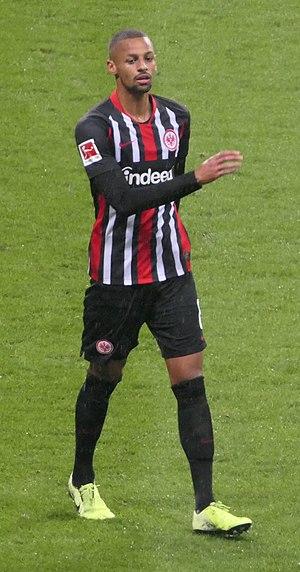
Djibril Sow, né le 6 février 1997 à Zurich, est un footballeur suisse. Il évolue au poste de milieu de terrain à l'Eintracht Francfort.